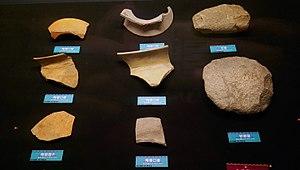
Vestiges culturels mis au jour sur le site de Niumatou